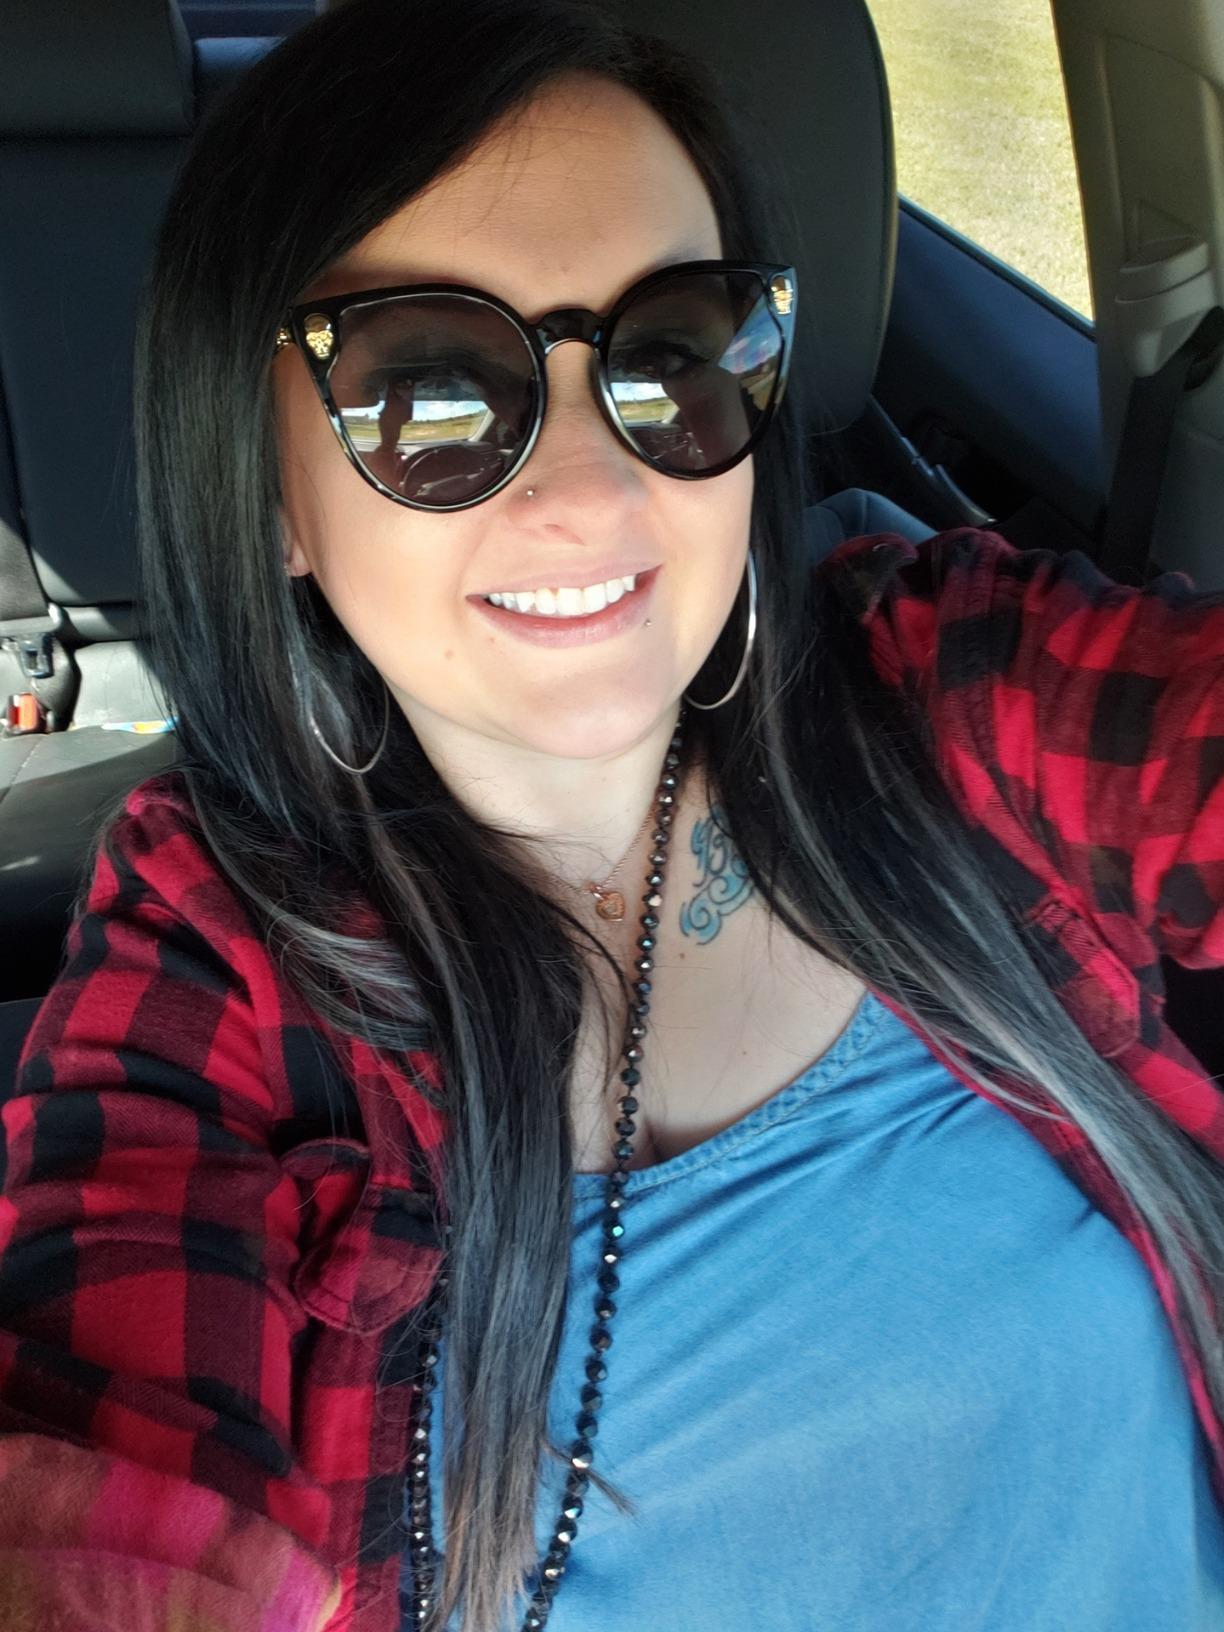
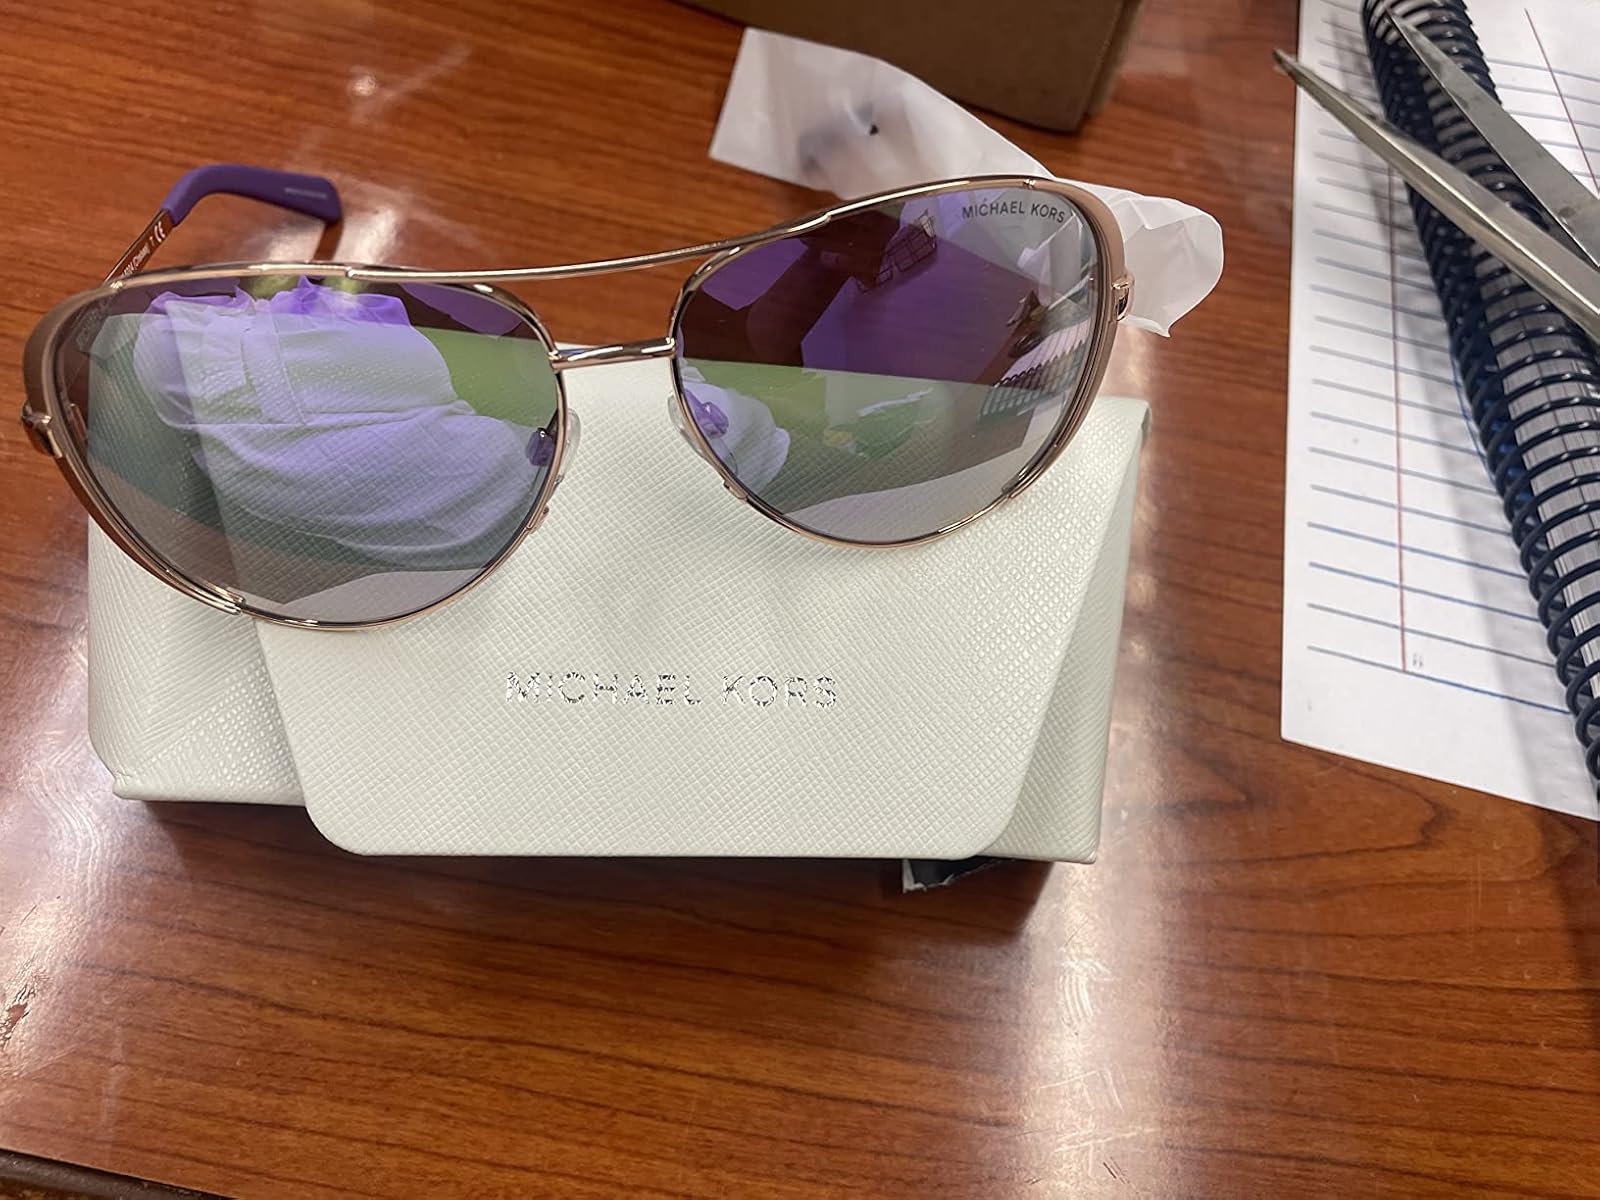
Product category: accessories_sunglasses
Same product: no